Lone Drøscher Nielsen

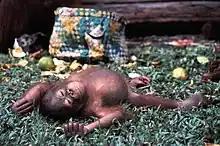
Kevin, one of the young orangutans at Nyaru Menteng, takes a nap.

Drøscher Nielsen sought the advice of Dr Willie Smits of the Borneo Orangutan Survival (BOS) Foundation about the possibility of creating a new project in Central Kalimantan to deal with the swelling numbers of orphaned orangutans. Smits agreed to help, and with the financial backing of the Gibbon Foundation and BOS Indonesia, Lone founded the Nyaru Menteng Orangutan Reintroduction Project in 1998. She was able to build the facility under an agreement with the Indonesian Ministry of Forestry, and Nyaru Menteng officially opened its doors to the first dozen orangutans in 1999.